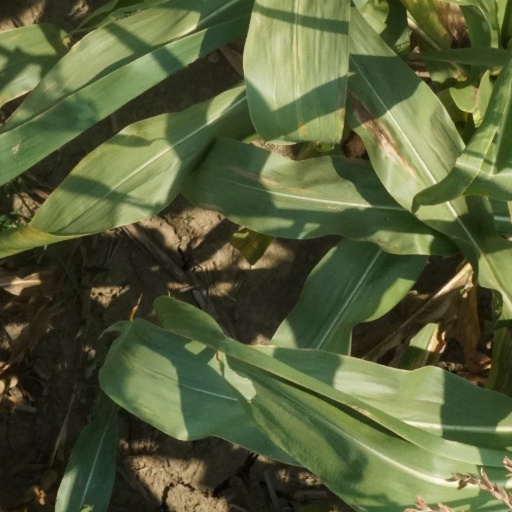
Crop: maize; corn